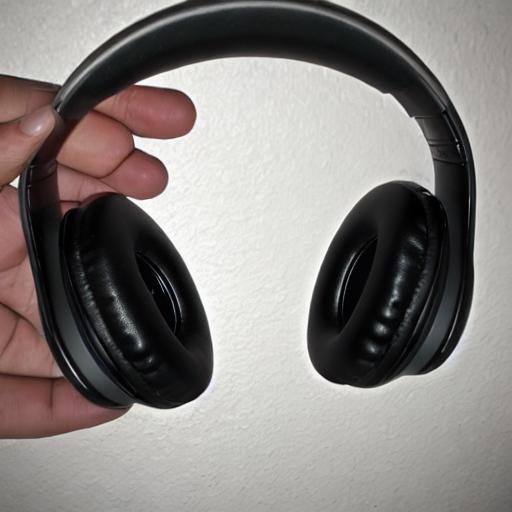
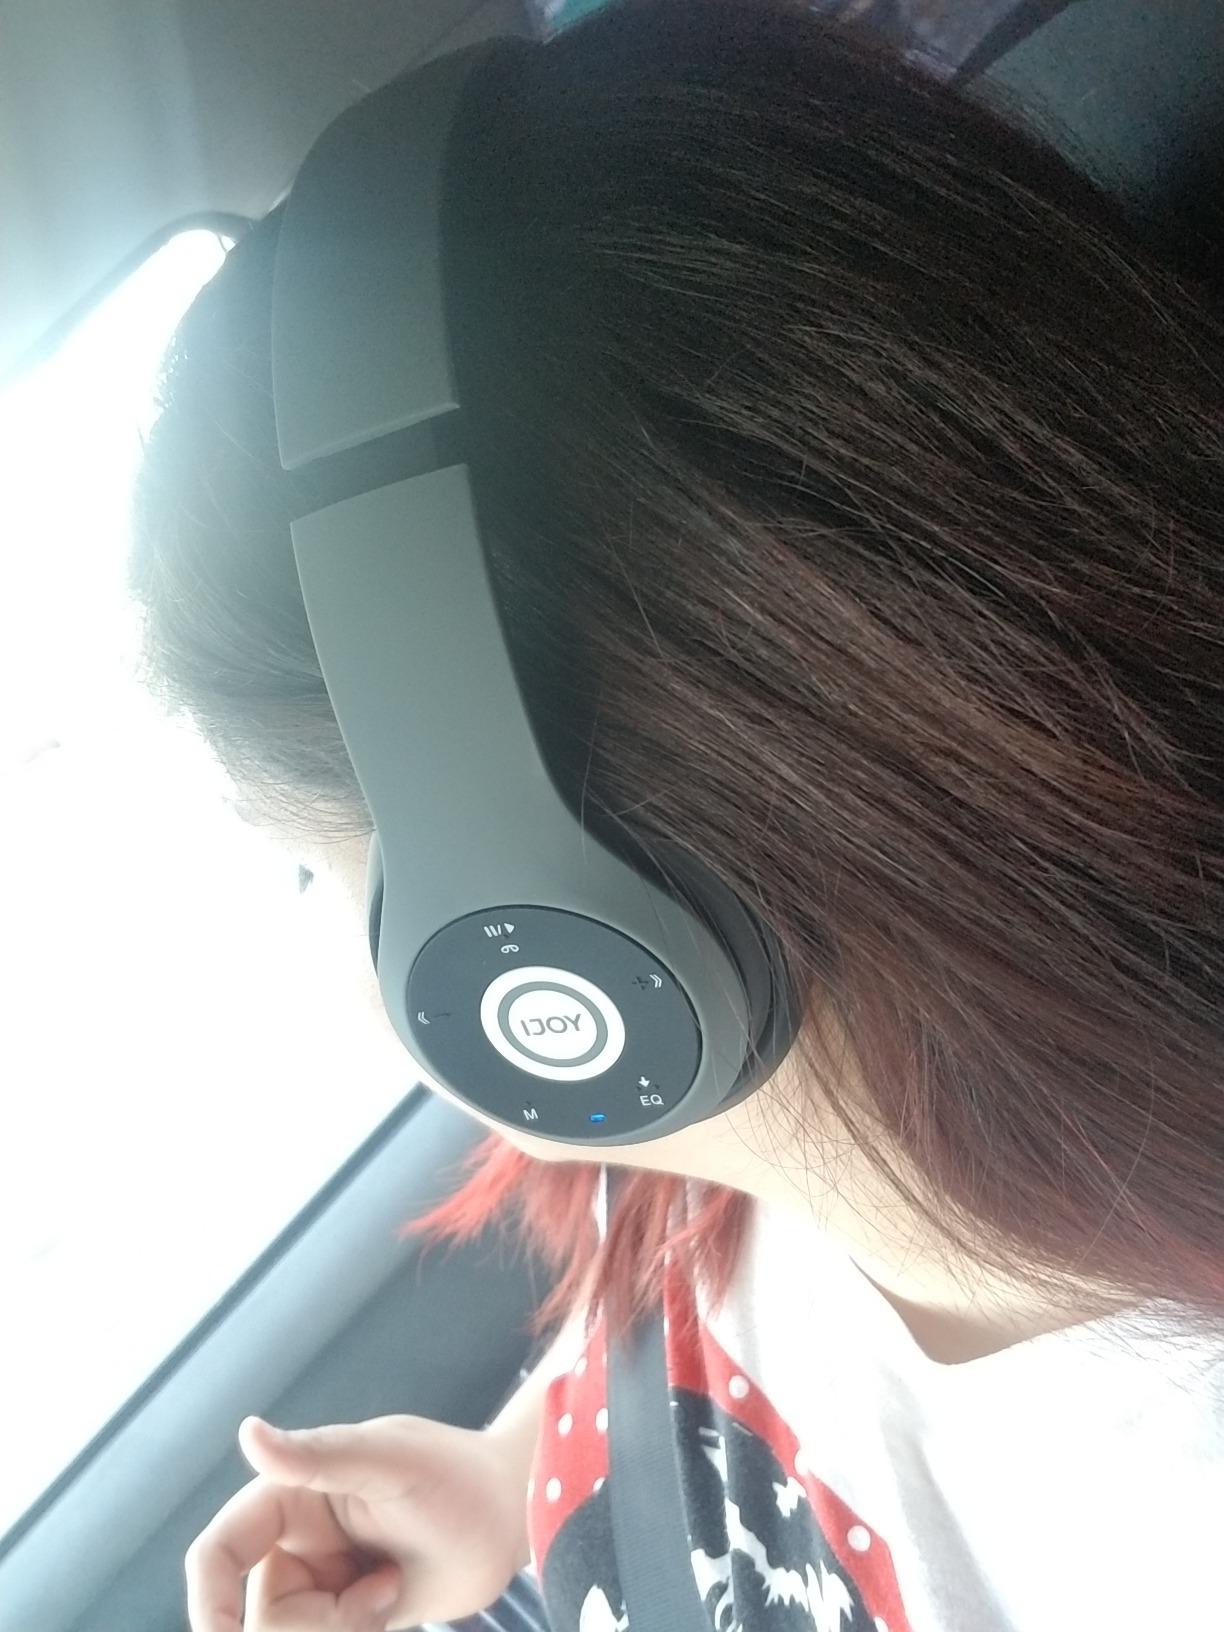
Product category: headphones
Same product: no